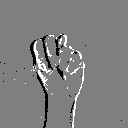
ASL letter: n